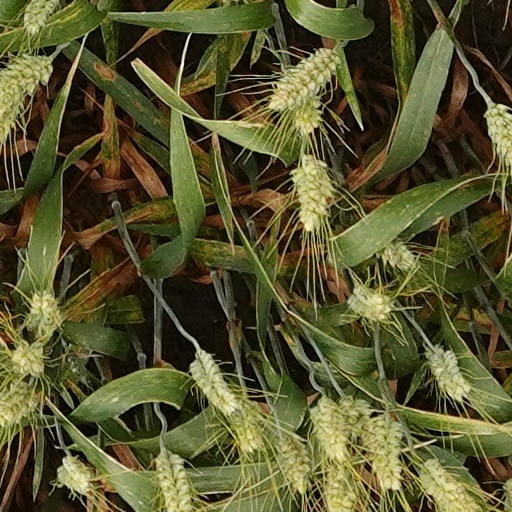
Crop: wheat